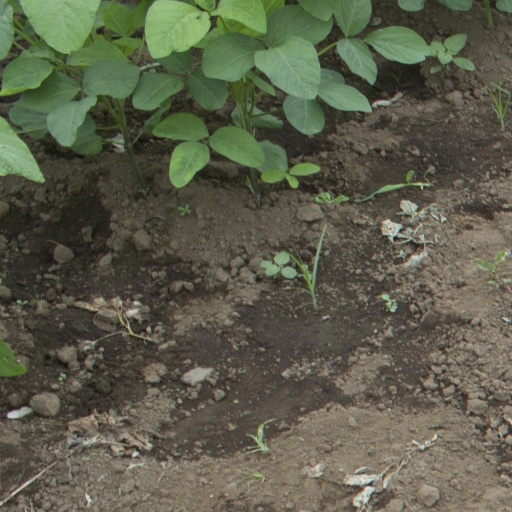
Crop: soybean